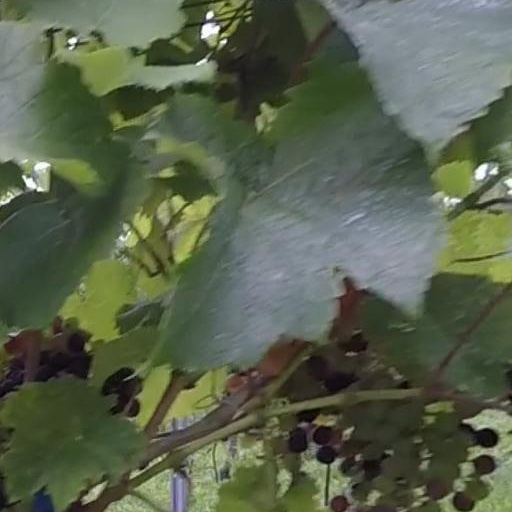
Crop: grape